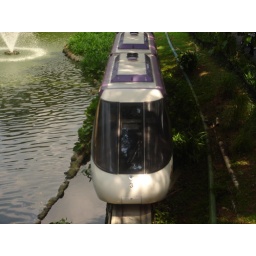
The Tahi Airways bird park monorail tour heading under the bridge we were standing on.